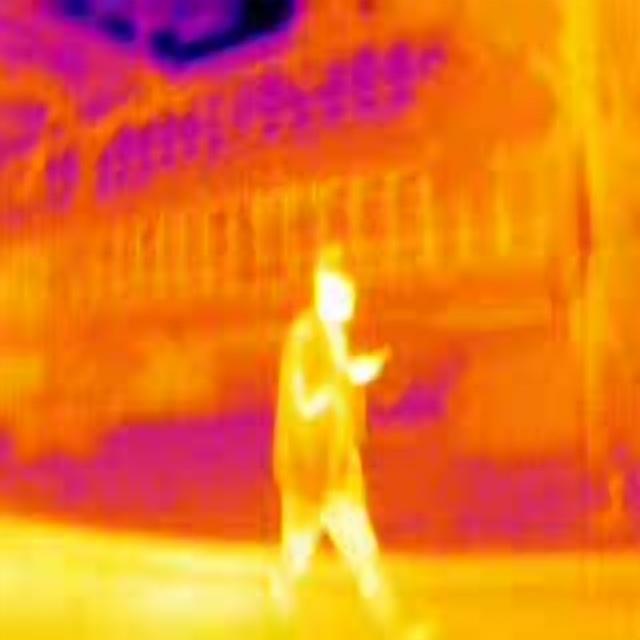
Detected objects:
label: person